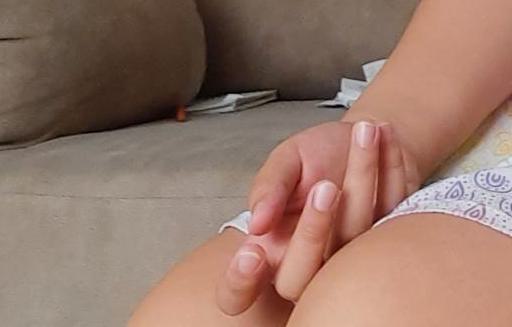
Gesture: no_gesture